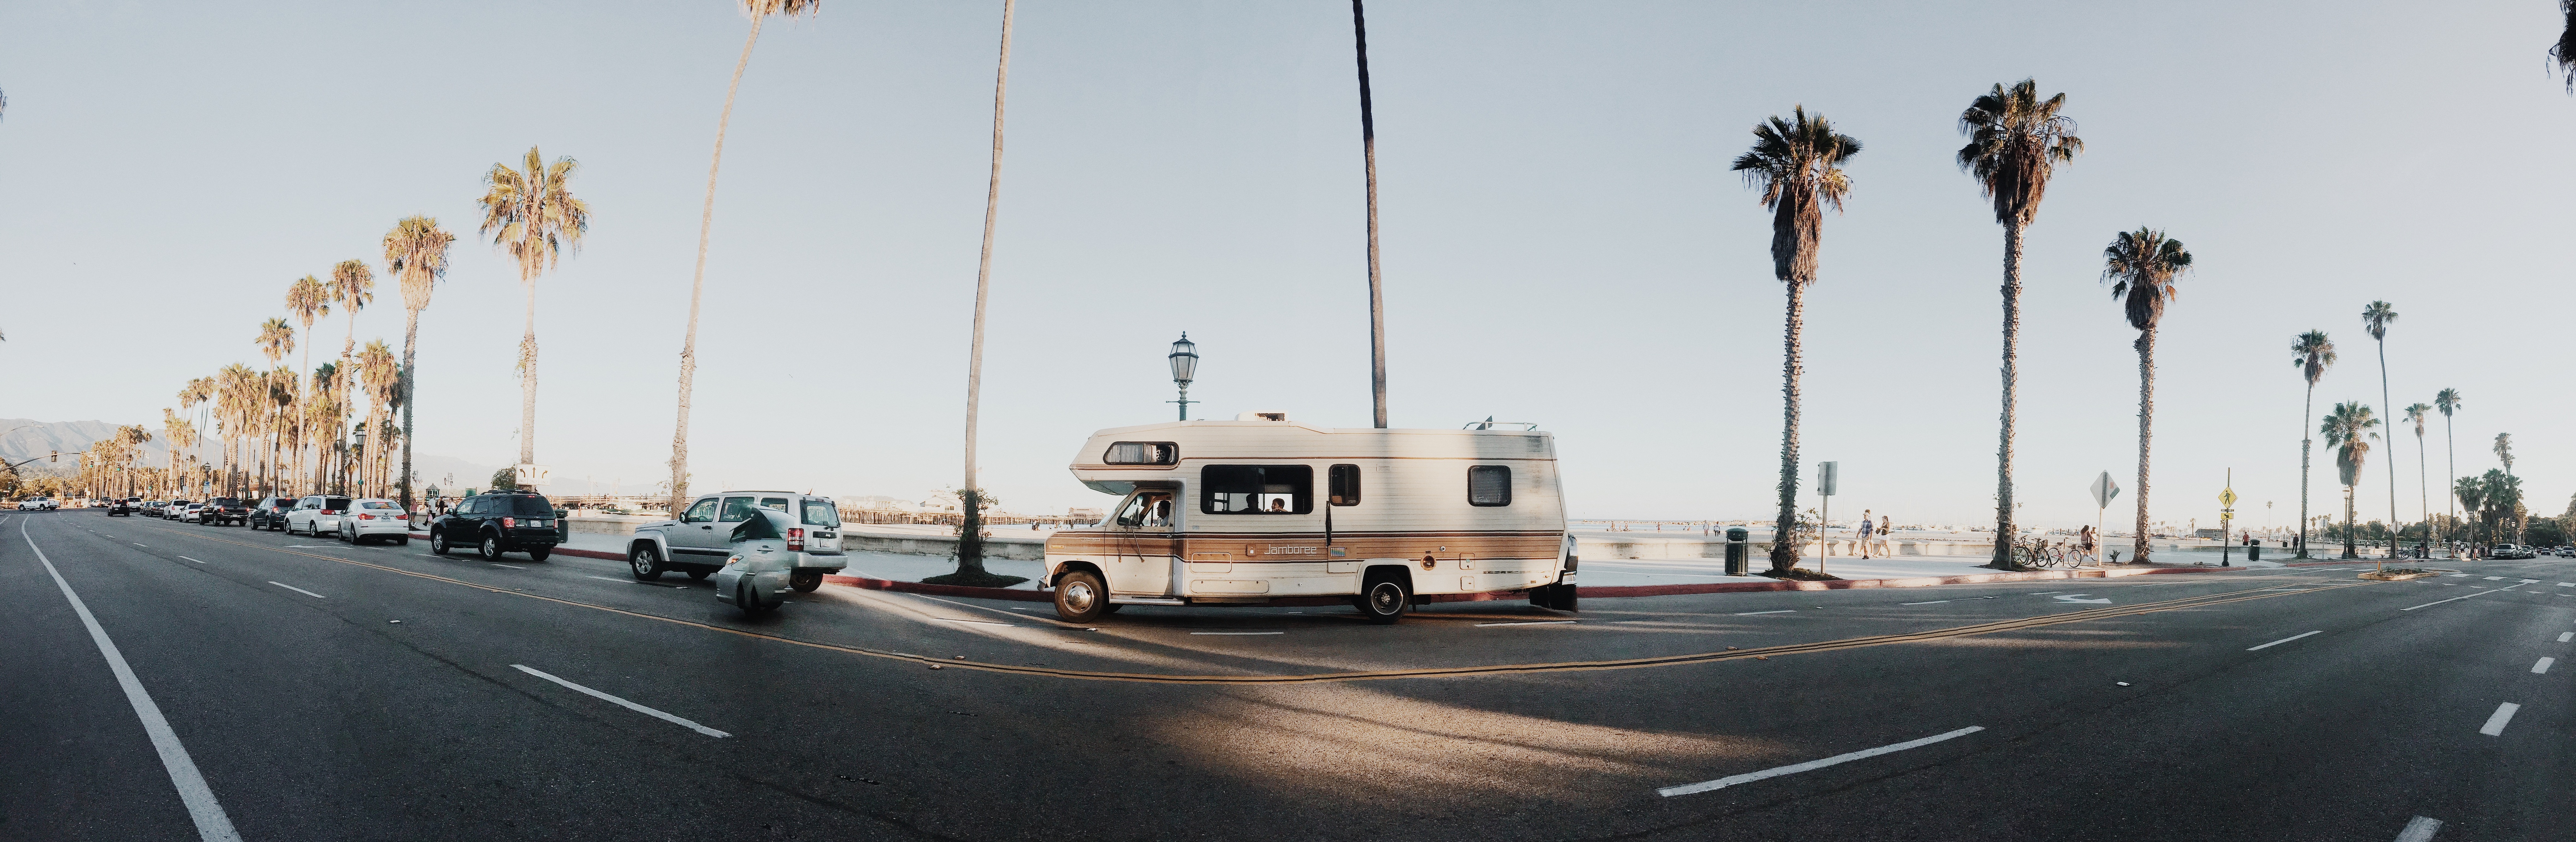
road, street, infrastructure